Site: saxony
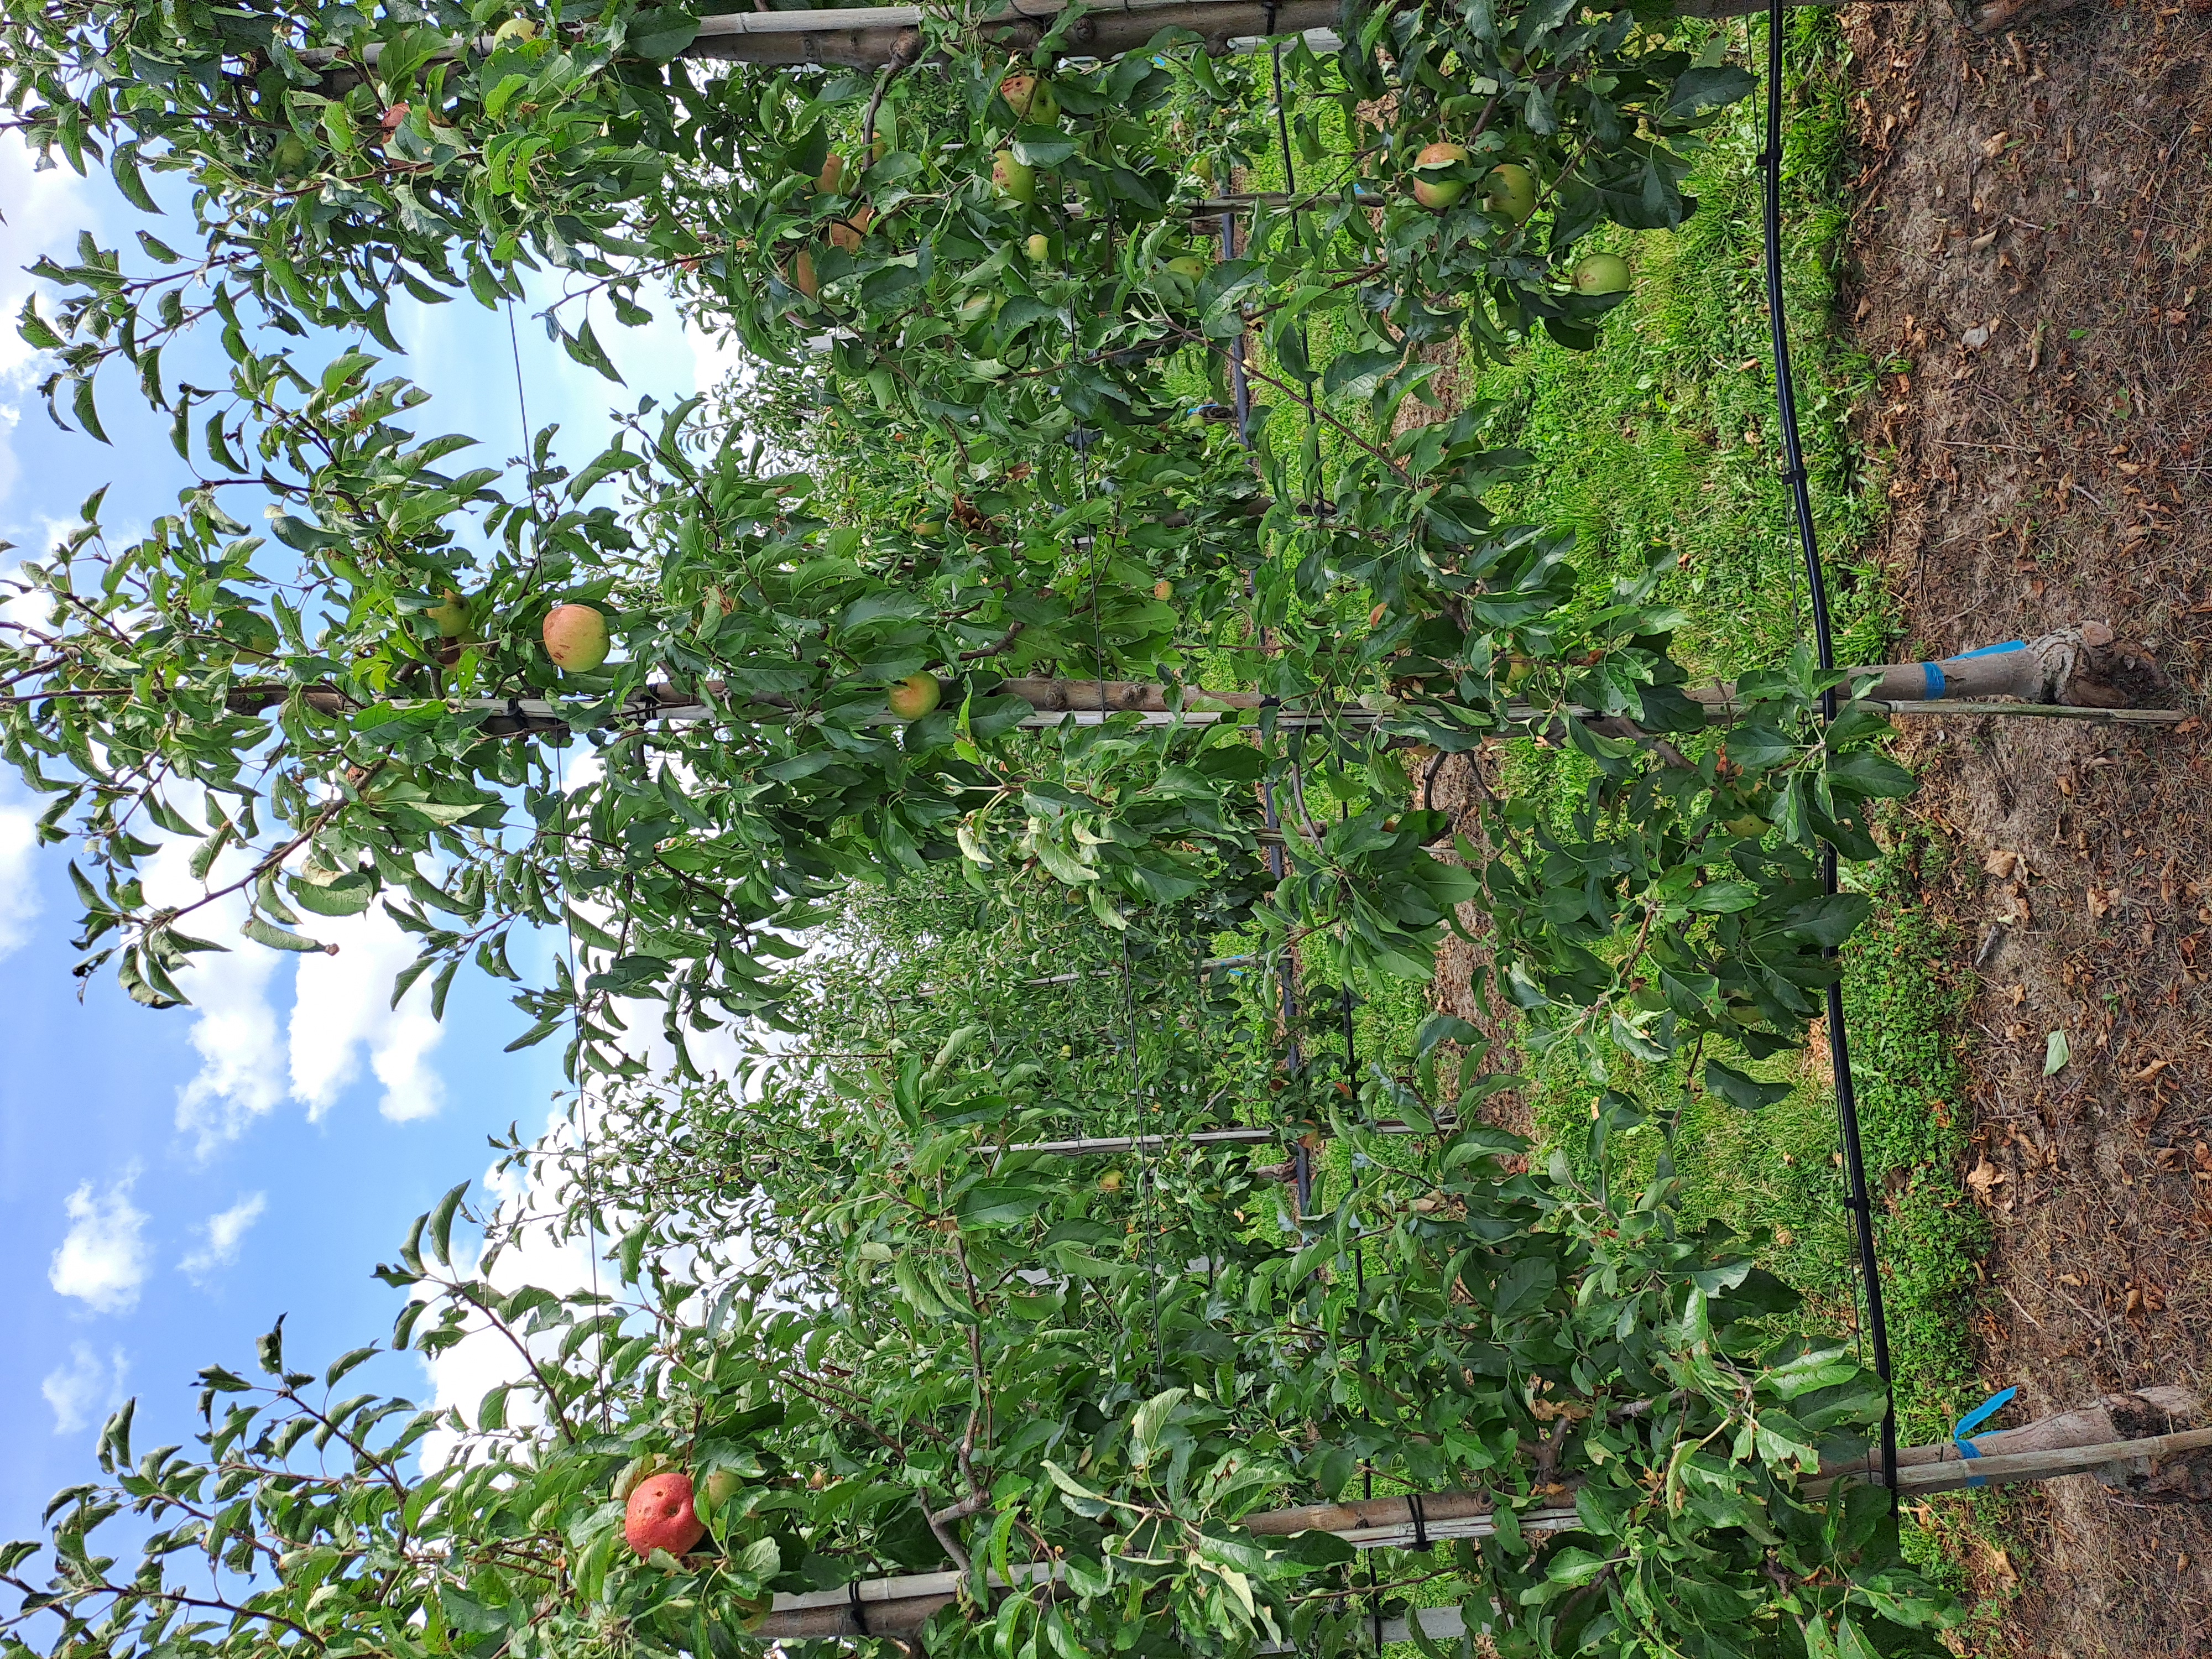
Growth stage (BBCH 85): Maturity of fruit and seed